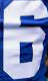
Number: 6